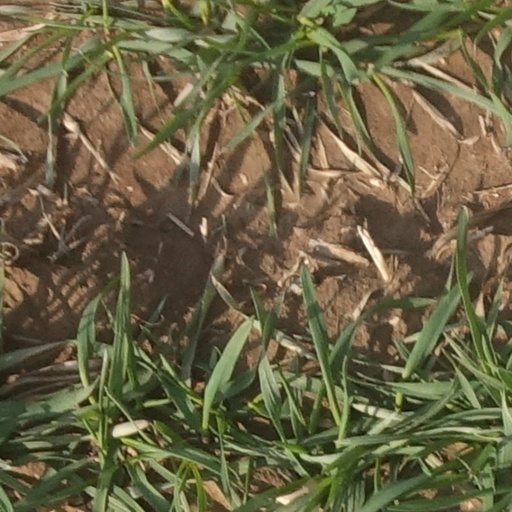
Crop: wheat